Whiteparish

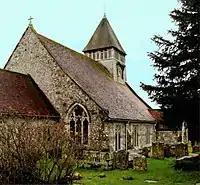
Whiteparish church from the east

The Church of England parish church of All Saints is a Grade II* listed building in limestone and flint under a steep tiled roof, with a low shingled west bell-turret.